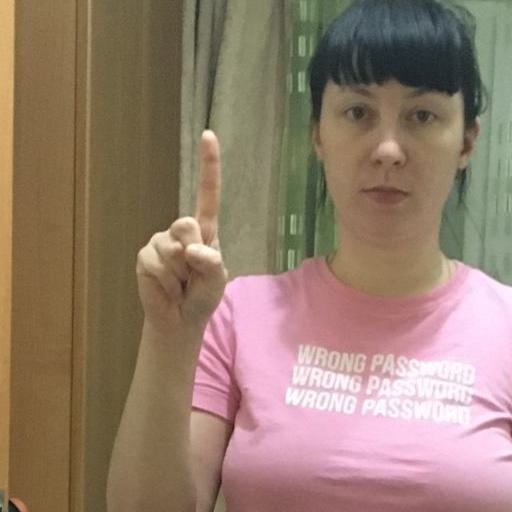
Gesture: one